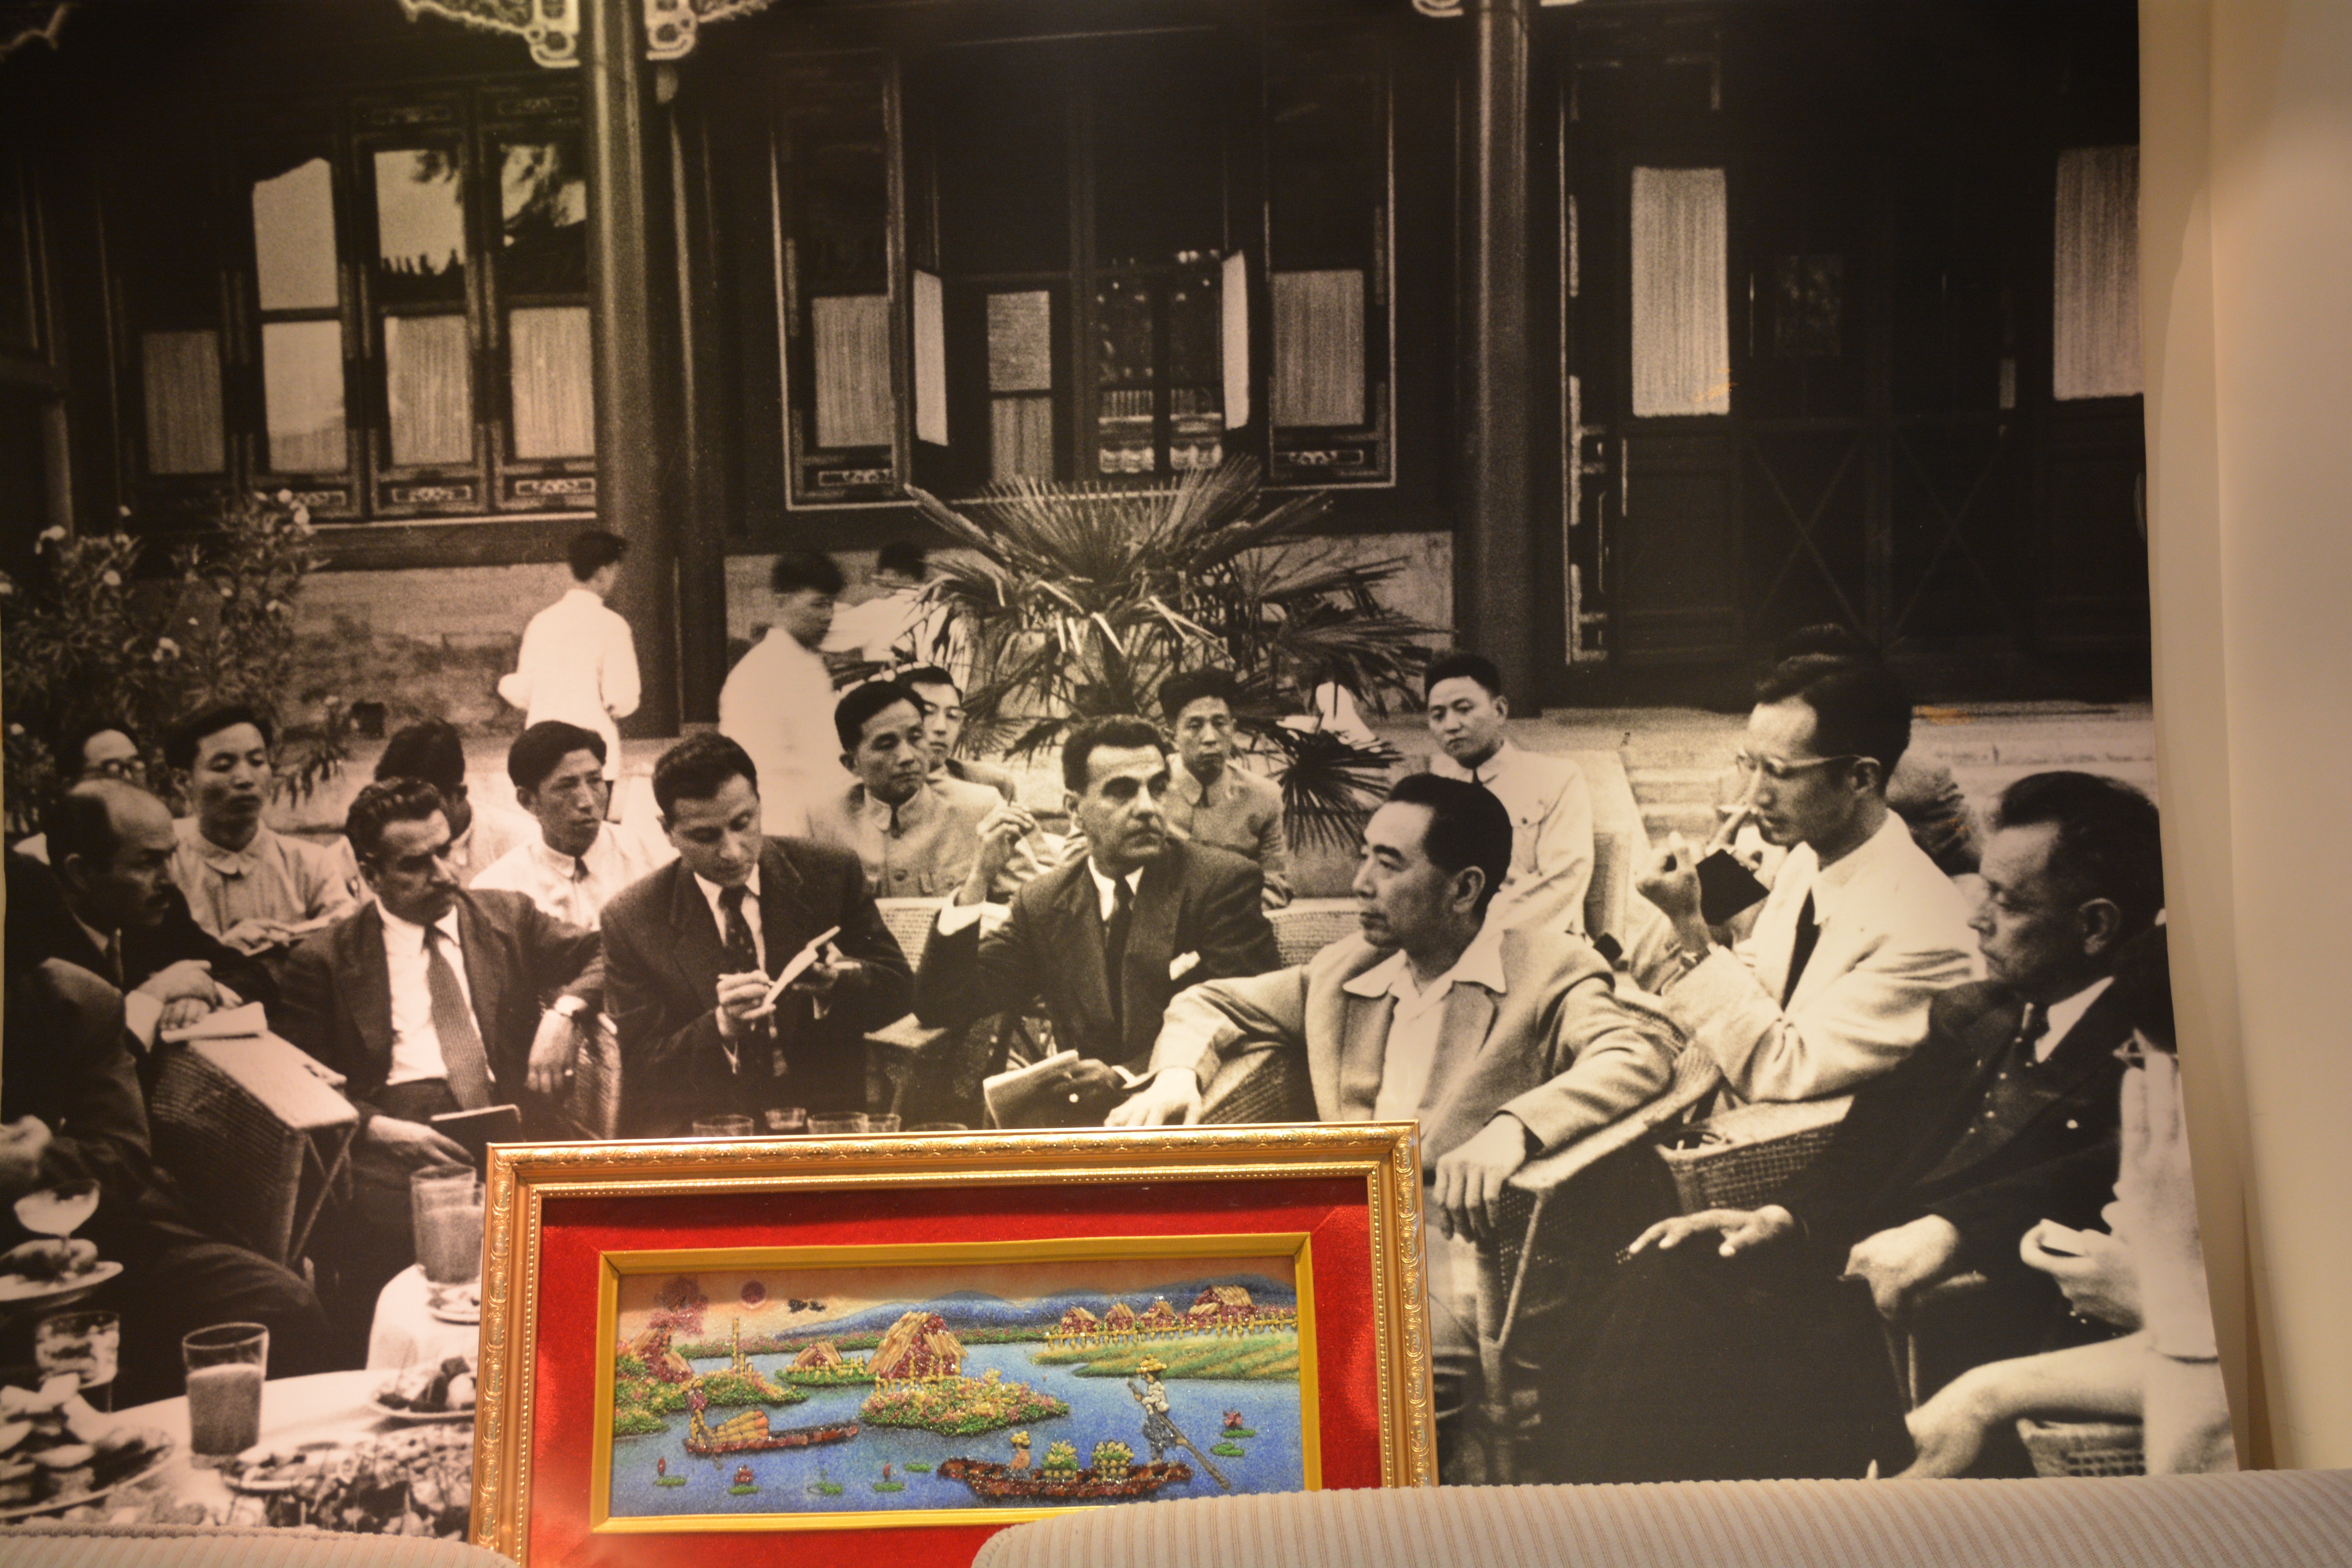
photograph